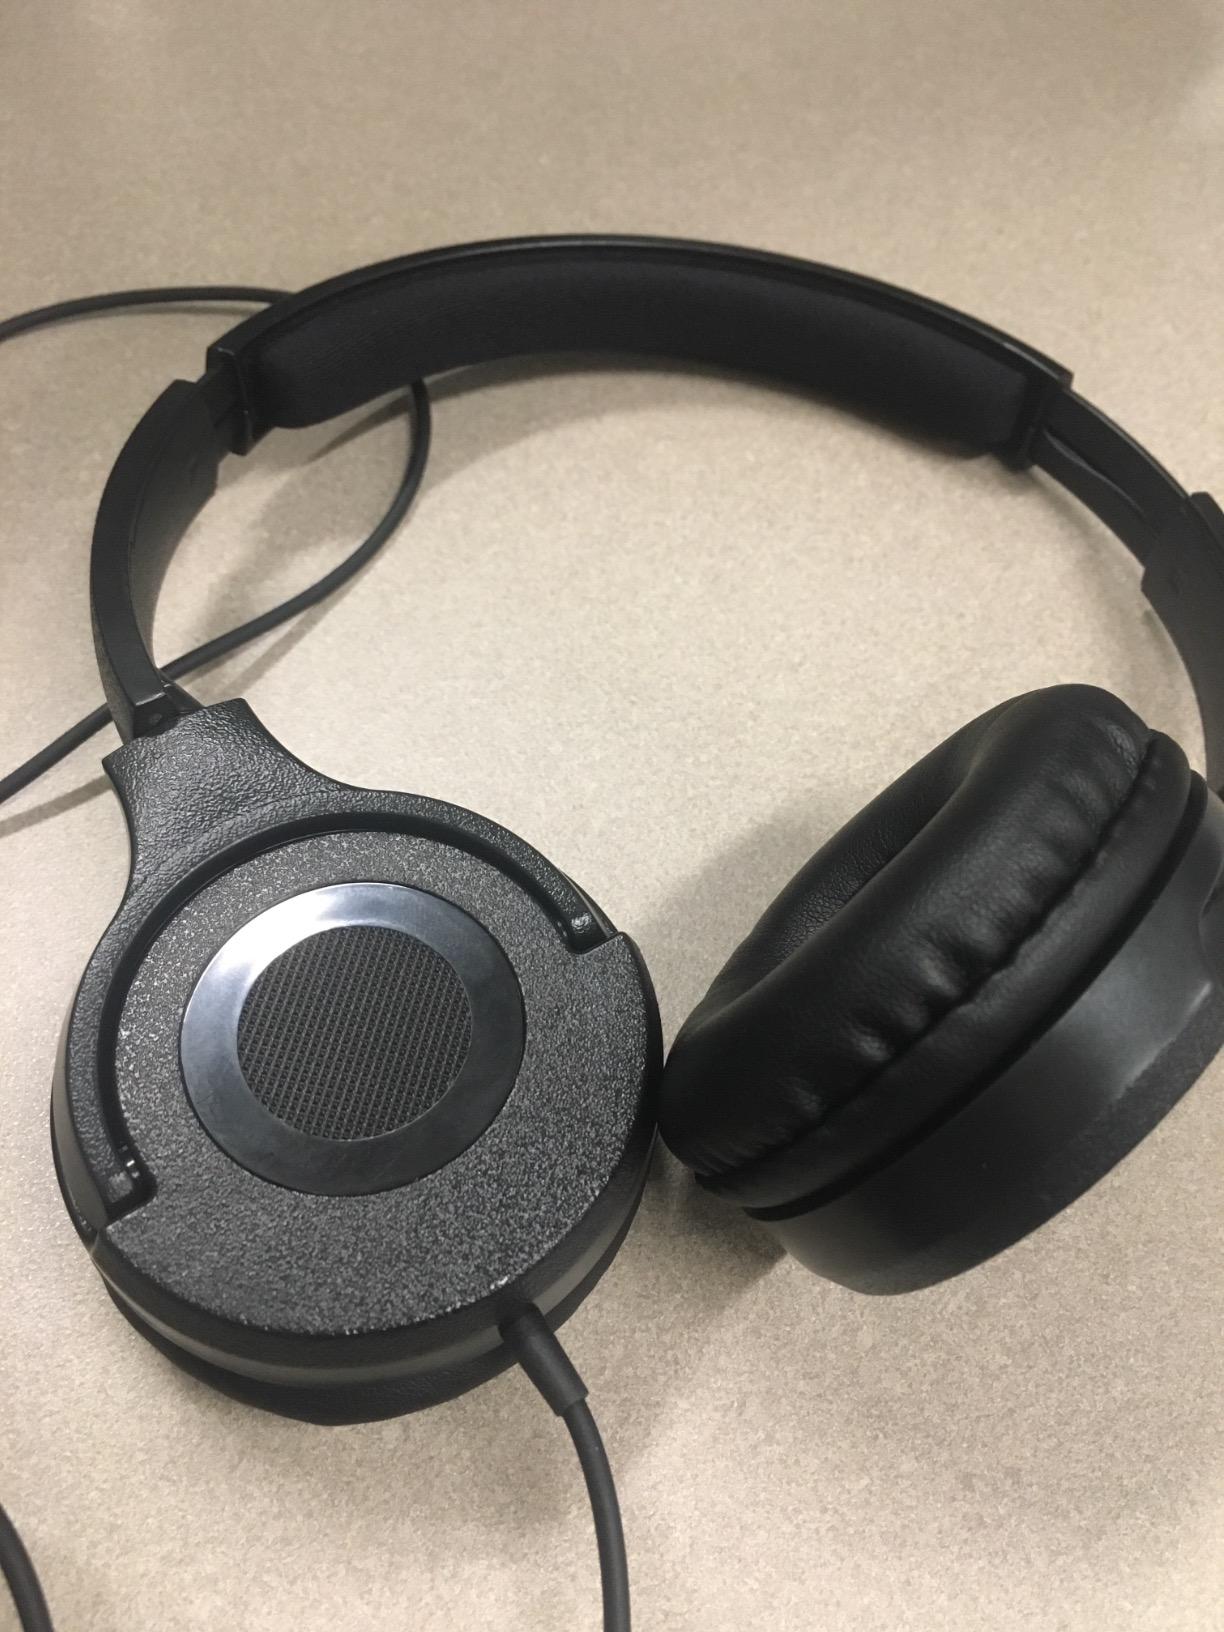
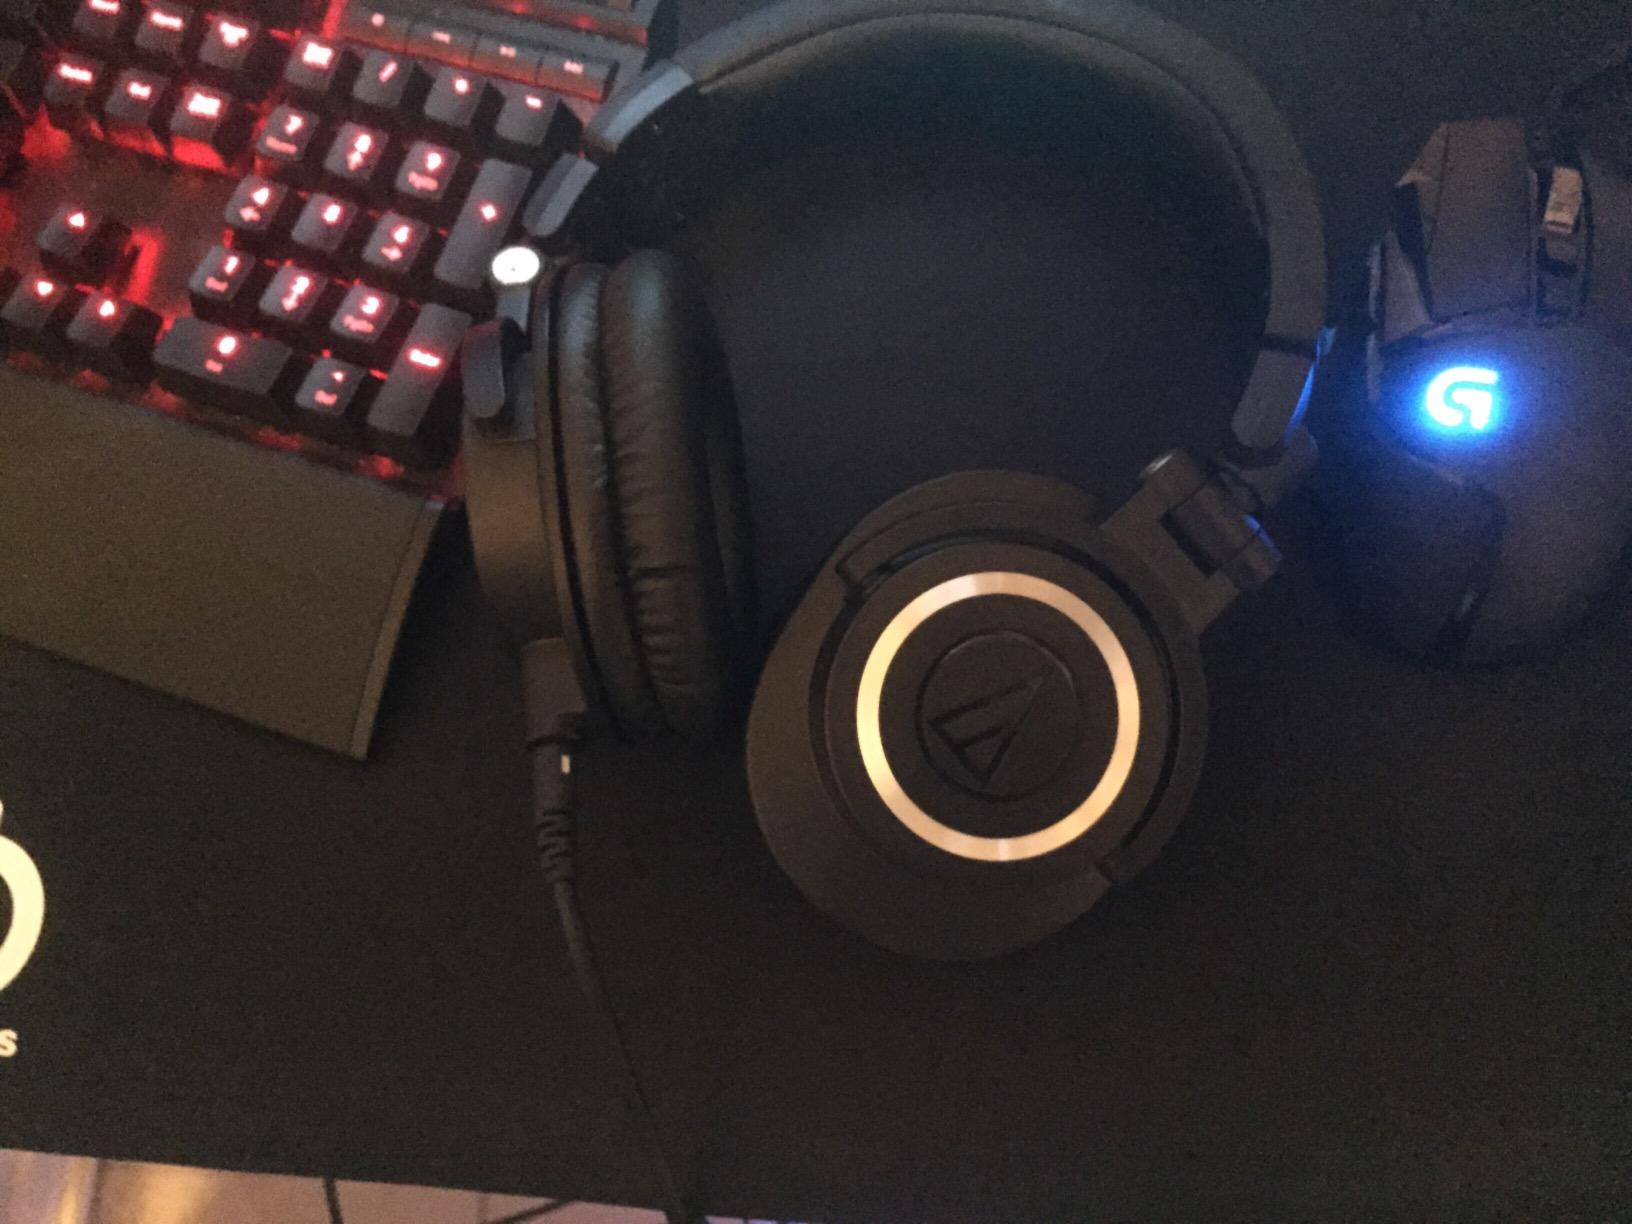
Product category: headphones
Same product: no